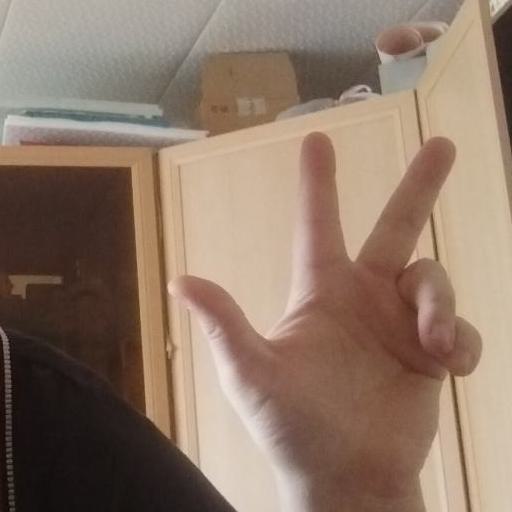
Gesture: three2